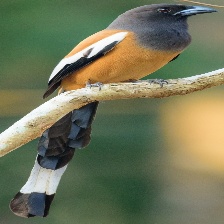
Species: RUFOUS TREPE
Scientific name: DENDROCITTA VAGABUNDA